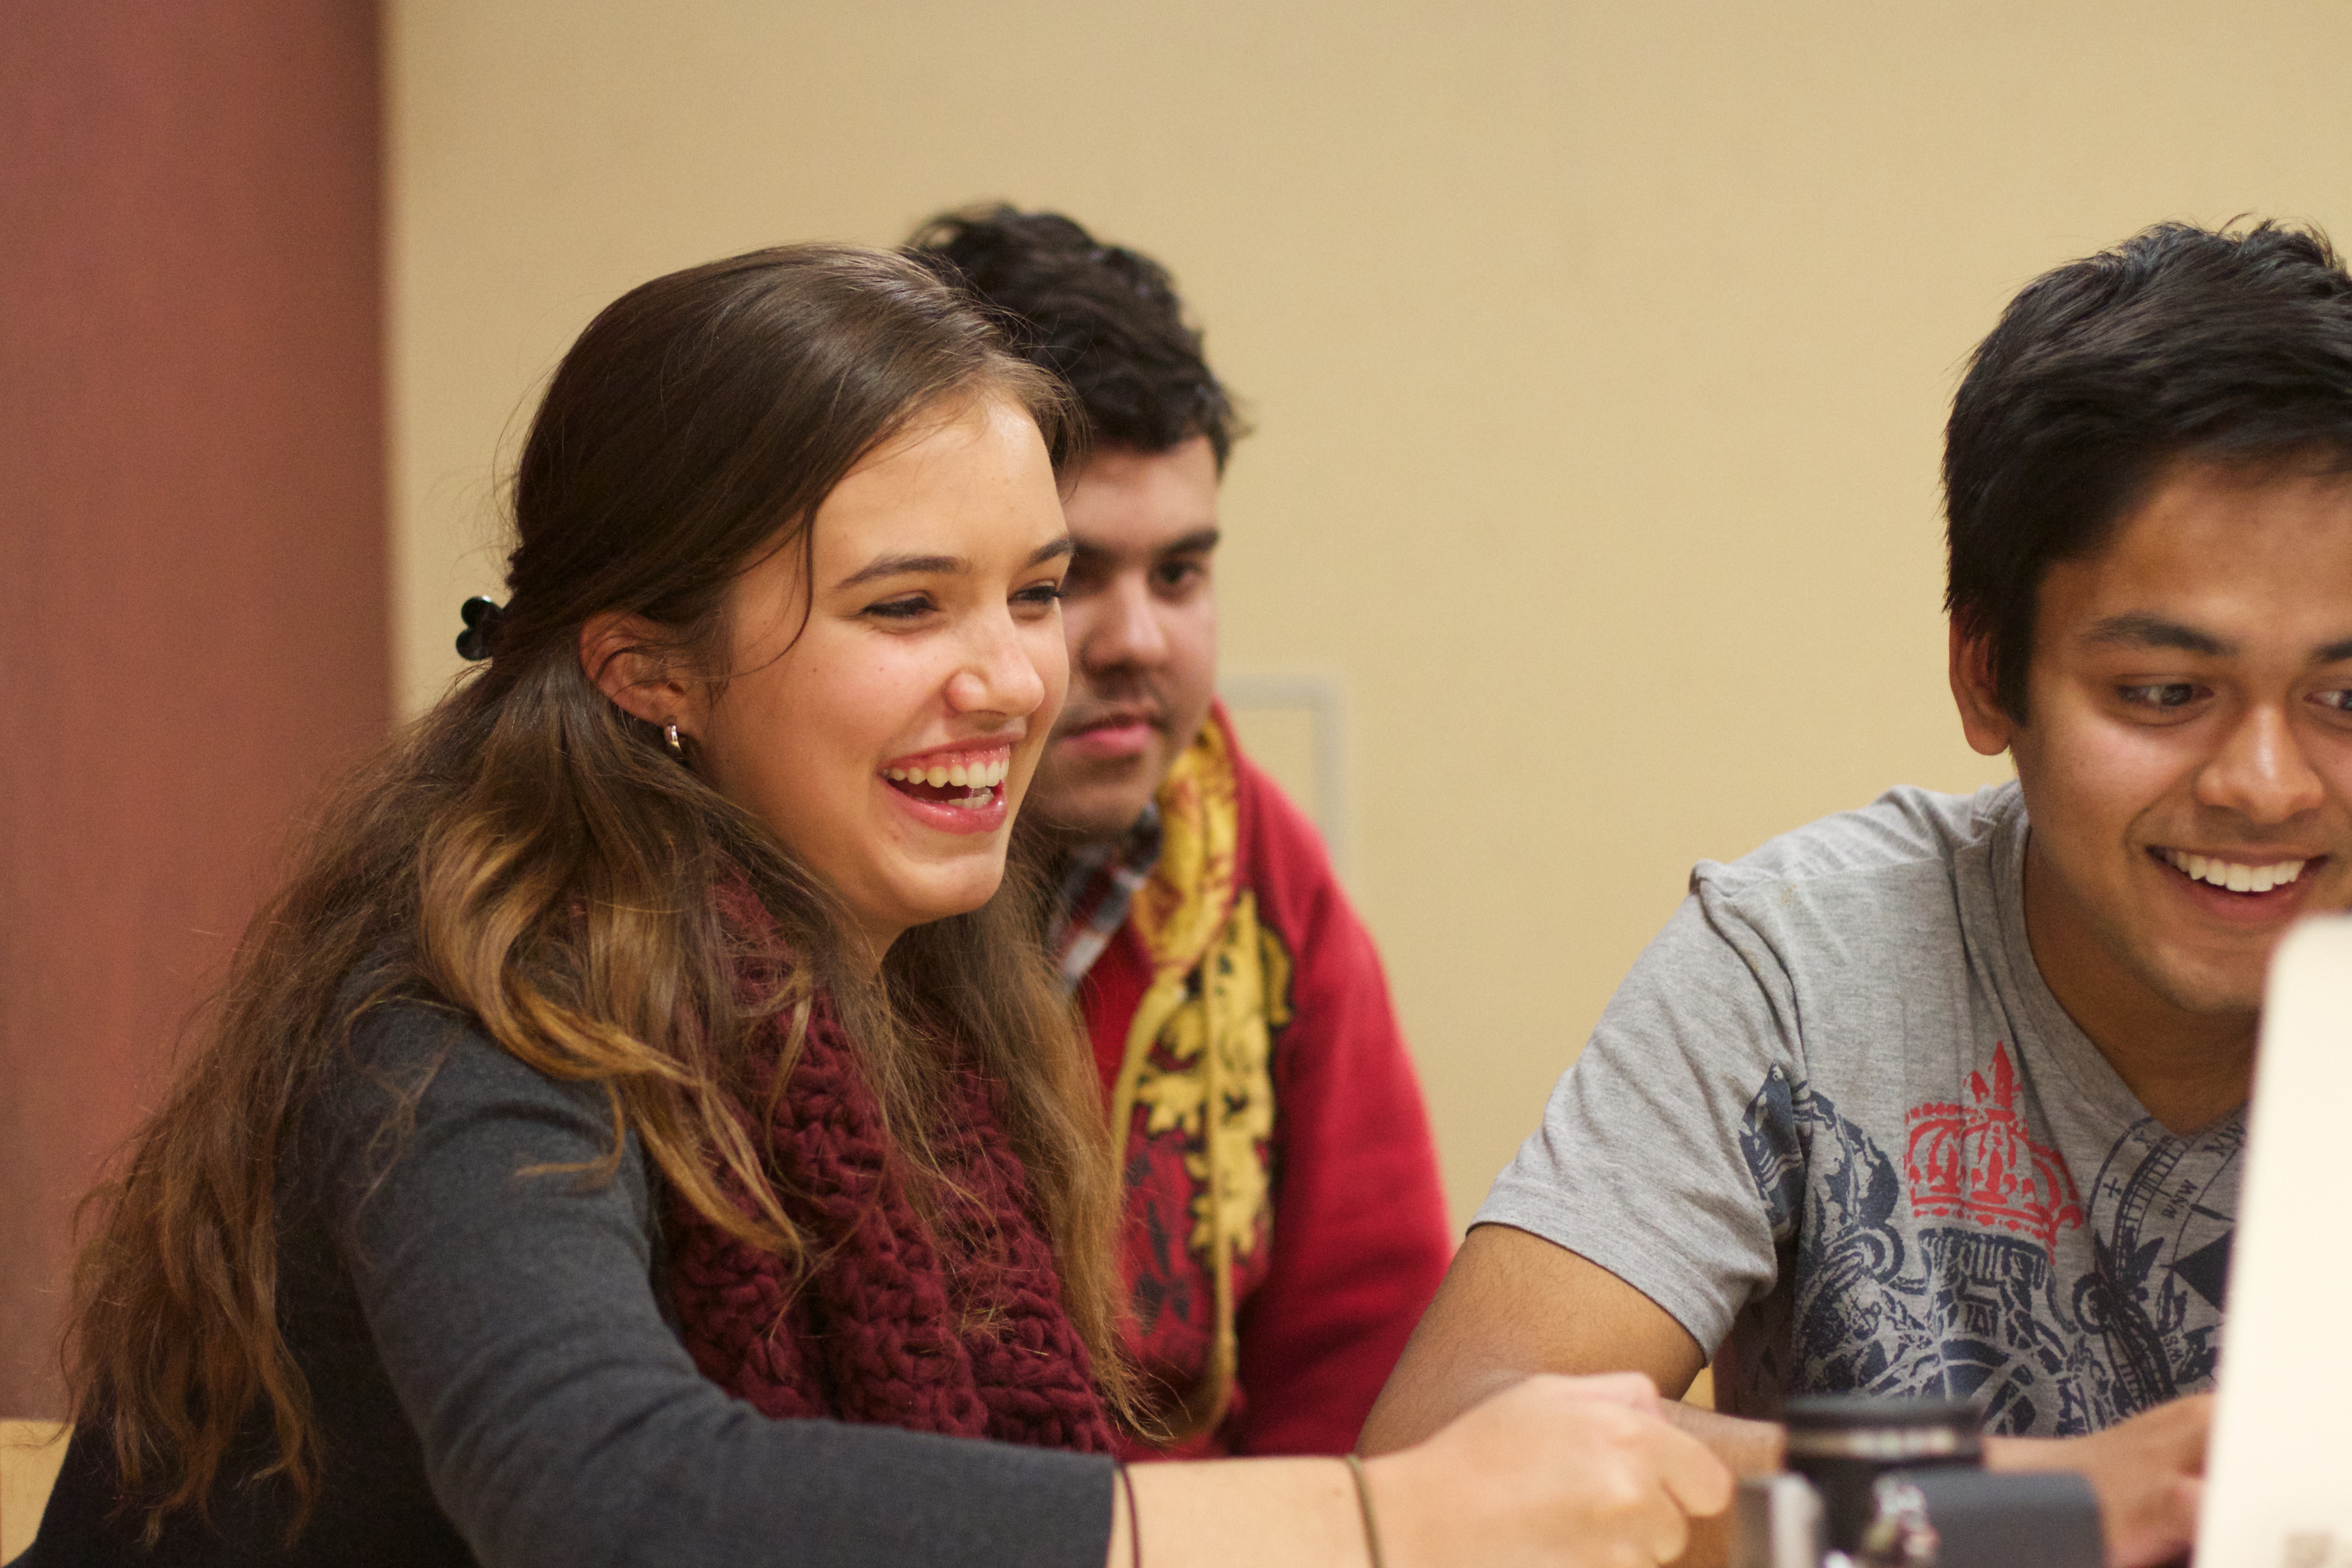
person, people, youth, student, conversation, education, flatclass2013